Marv Huffman

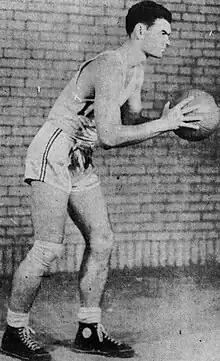
Huffman, circa 1938

Marvin Huffman (March 14, 1917 – May 15, 1983) was an American basketball player.